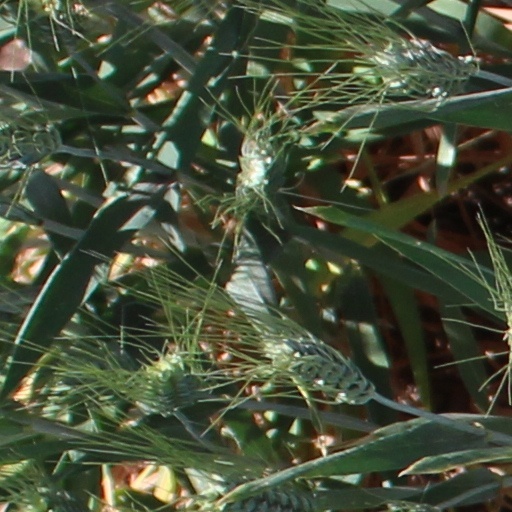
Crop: wheat